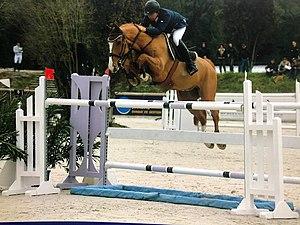
Pascal Lévy et Alegro LS dans le Grand prix
Pascal Lévy est un cavalier international de saut d'obstacles né le 28 décembre 1962 à Grenoble en France.